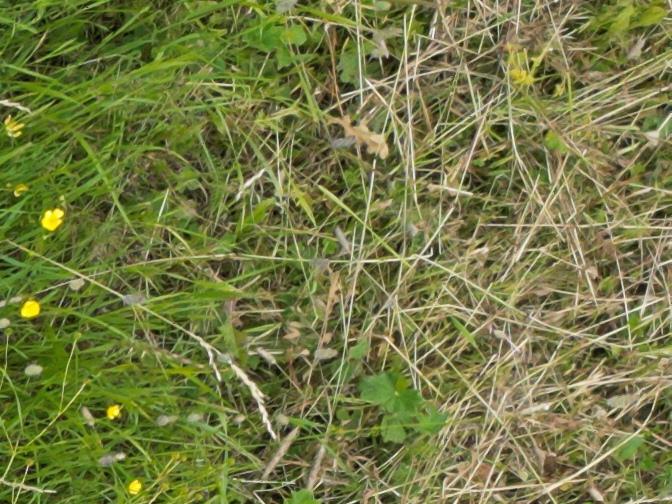
Flowers visible:  daisy flowers